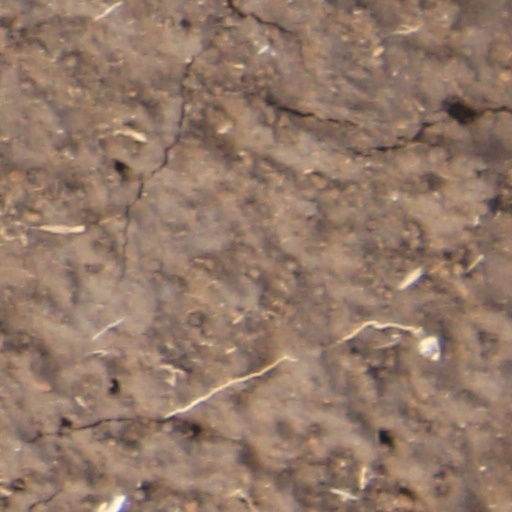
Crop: wheat